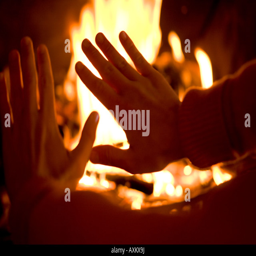
person warming their hands over a fire